Polaco (slur)

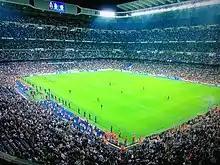
Real Madrid home game

While some derogatory terms for Catalans exist in modern Spanish, such as ""catalufos"," ""catalinos"," and ""catalardos"," none of them match the prevalence of ""polacos"." Considered by some a classic form of anti-Catalan sentiment, the term is undeniably derogatory, though its intent can range from mildly patronizing to ironic or overtly hostile.